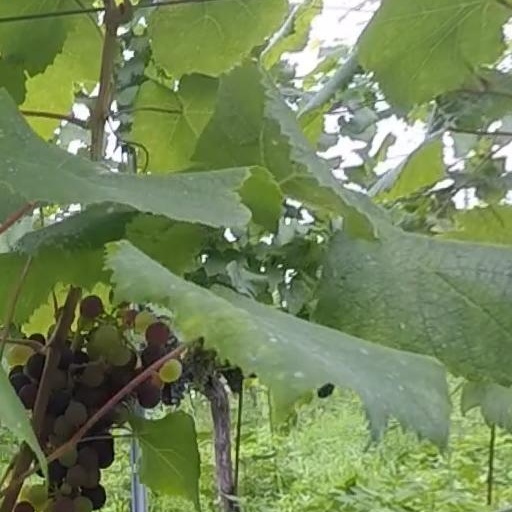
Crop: grape